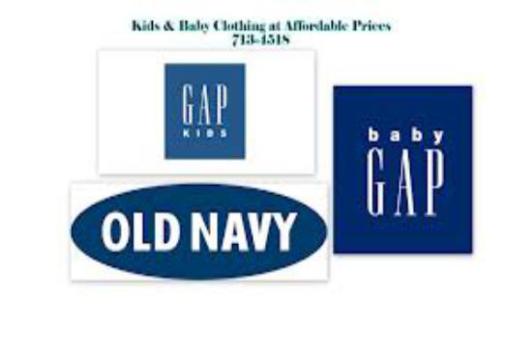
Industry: Clothes